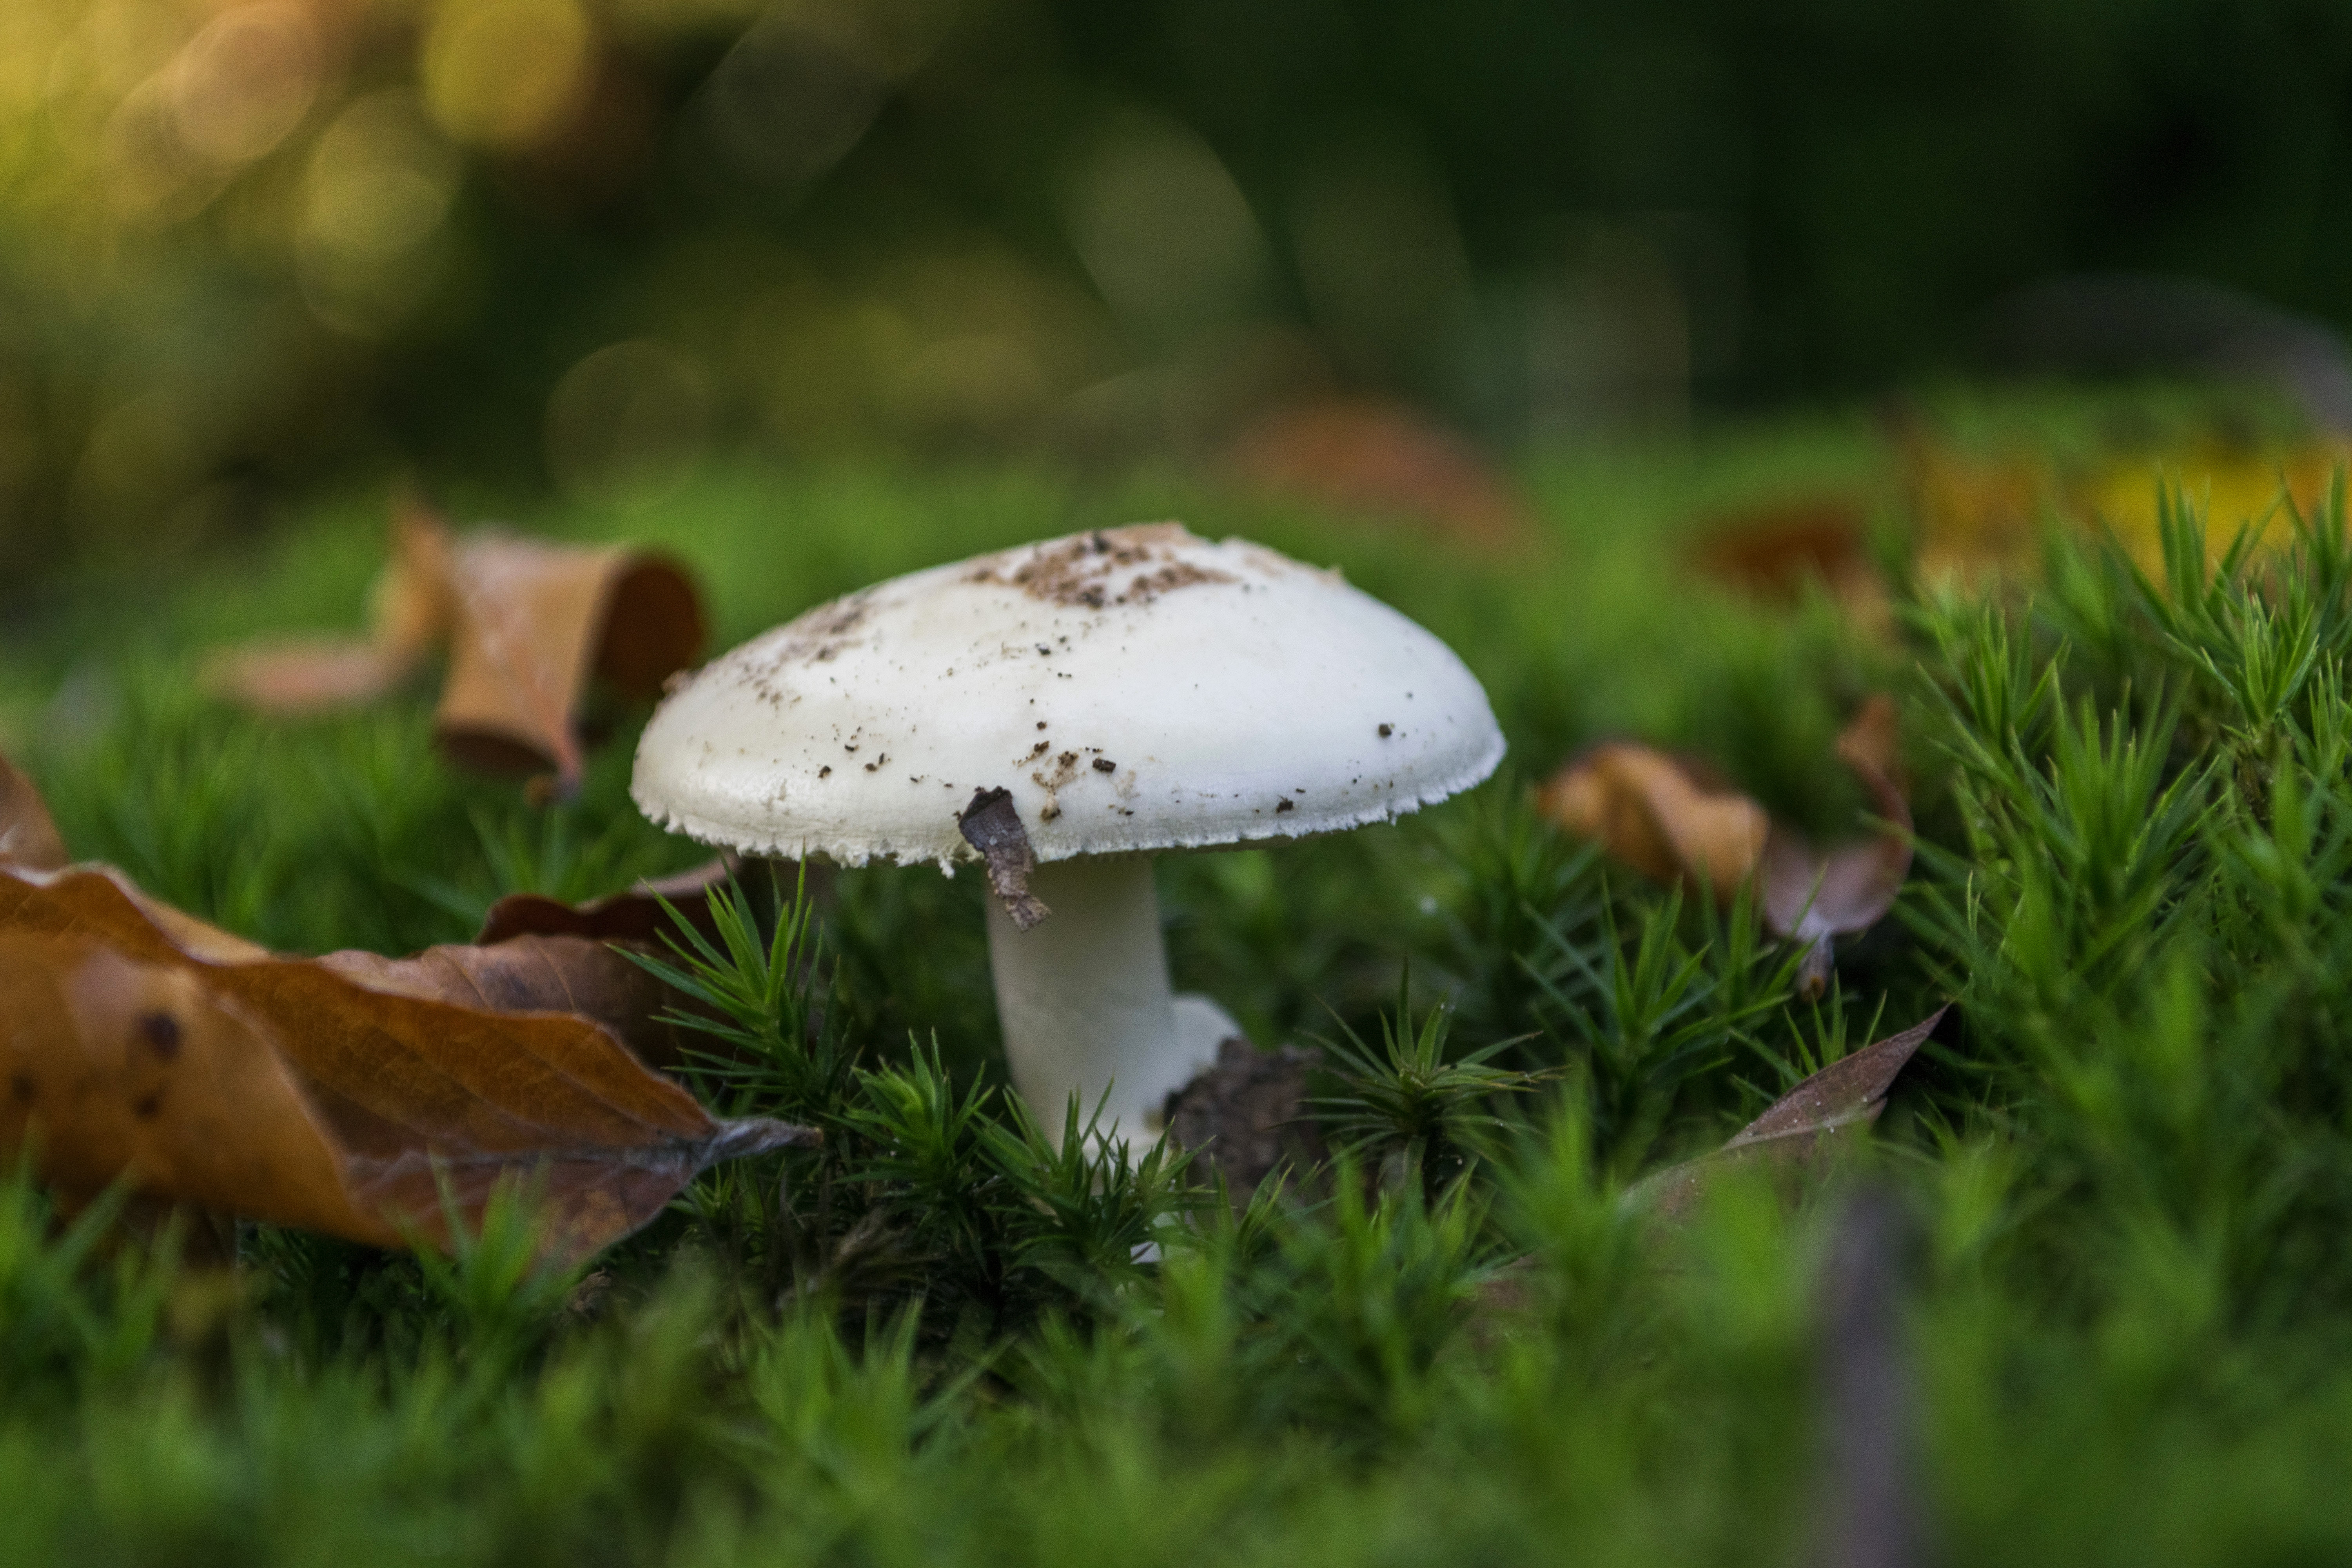
nature, forest, grass, outdoor, plant, lawn, meadow, leaf, flower, photo, green, autumn, botany, mushroom, nikon, funghi, flora, fauna, close up, fungus, holland, nederland, netherlands, dutch, outdoorphotography, picture, photograph, fotos, foto, depthoffield, woodland, dof, habitat, agaric, bolete, paulvandevelde, pdvandevelde, padagudaloma, natuurfotografie, naturephotographer, dordrecht, nederlandinfotos, pvdvfotografie, pdvandeveldedordrecht, nederlandsefotografie, dutchphotogaraphy, totallydutch, fotografienederland, hollandsefotografie, fotografieholland, macrolepiota, agaricus, macro photography, edible mushroom, natural environment, medicinal mushroom, agaricaceae, champignon mushroom, penny bun